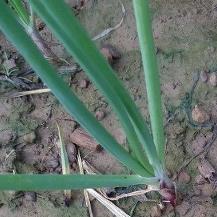
Crop: Onion
Condition: healthy-leaf